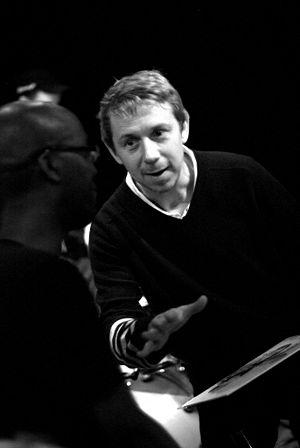
Gilles Peterson, né à Caen le 28 septembre 1964 d'une mère française et d'un père suisse, est un DJ, propriétaire de labels de disques à Londres au Royaume-Uni.